Syrian hamster variations

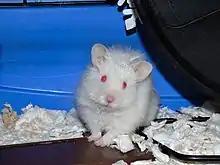
Male long haired flesh eared white

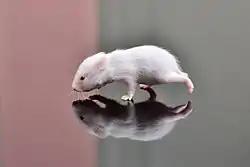
A two-week old baby hamster

Rust, formerly called Guinea Gold, is a naturally occurring mutation that is currently very rare. They are easily mistaken for Goldens. The difference between a Rust and a Golden is mostly in the cheek flashes; in Rust they are brown rather than black, and the base colour for Rust is a brownish colour rather than a slate grey.